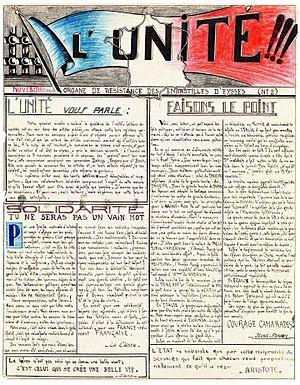
Dès leur arrivée le 15 octobre 1943, les résistants emprisonnés à Eysses s'organisent et s'unissent, comme en témoigne ce premier numéro clandestin de ""L'Unité"". Les journaux clandestins sont affichés dans les préaux pour pouvoir être lus par tous les détenus."
Le bataillon résistant FFI de la centrale d'Eysses a été constitué par les 1 200 prisonniers politiques résistants de la zone Sud regroupés par le gouvernement de Vichy dans la prison d'Eysses à Villeneuve-sur-Lot. Eysses est devenue, par la constitution de ce bataillon clandestin, la conquête de droits d'organisation, de formation et de représentation, une prison dans la Résistance.